Pheromone

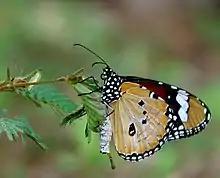
Male "Danaus chrysippus" showing the pheromone pouch and brush-like organ in Kerala, India

In animals, sex pheromones indicate the availability of the female for breeding. Male animals may also emit pheromones that convey information about their species and genotype.